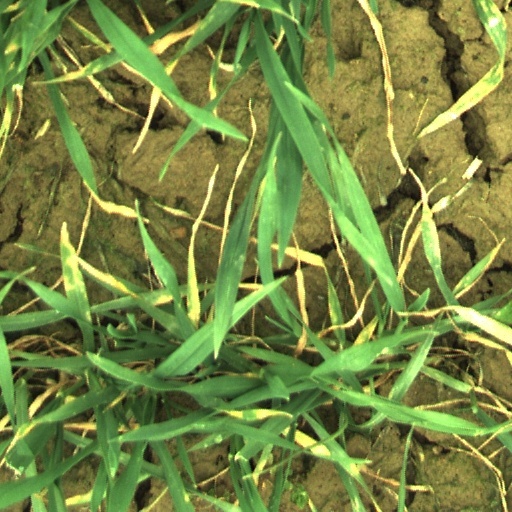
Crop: wheat